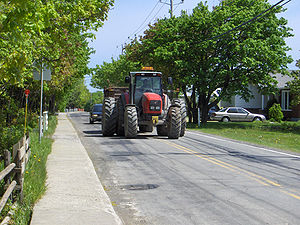
Tvillingemontering
Traktor med tvillingemonteret bagaksel
Tvillingemontering er et begreb, der bruges om hjulaksler, hvor der er monteret to hjul/dæk i hver side, såkaldte tvillingehjul.